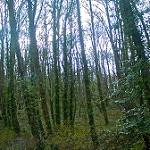
Label: forest